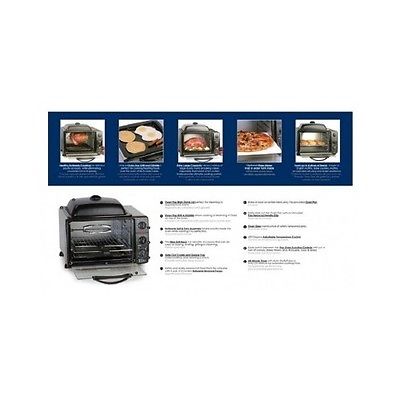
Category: toaster